Chad Basin

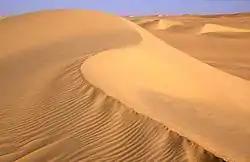
Dunes in the Erg of Bilma.

The northern half of the basin is desert, containing the Ténéré desert, Erg of Bilma and Djurab Desert.